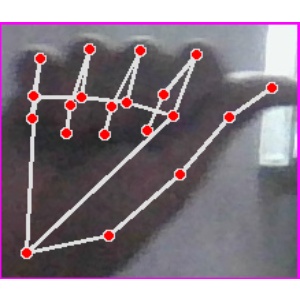
अक्षर: छ